Akshay Nanavati

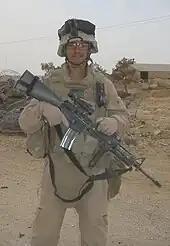
Nanavati in Iraq during Operation Iraqi Freedom.

His philosophy is about fighting fear. As a result of his research, he wrote "Fearvana" which is, in his words, about the "revolutionary science of how to turn fear into health, wealth and happiness." His research led him to believe in neuroplasticity and said of neuroscience, psychology and spirituality that: